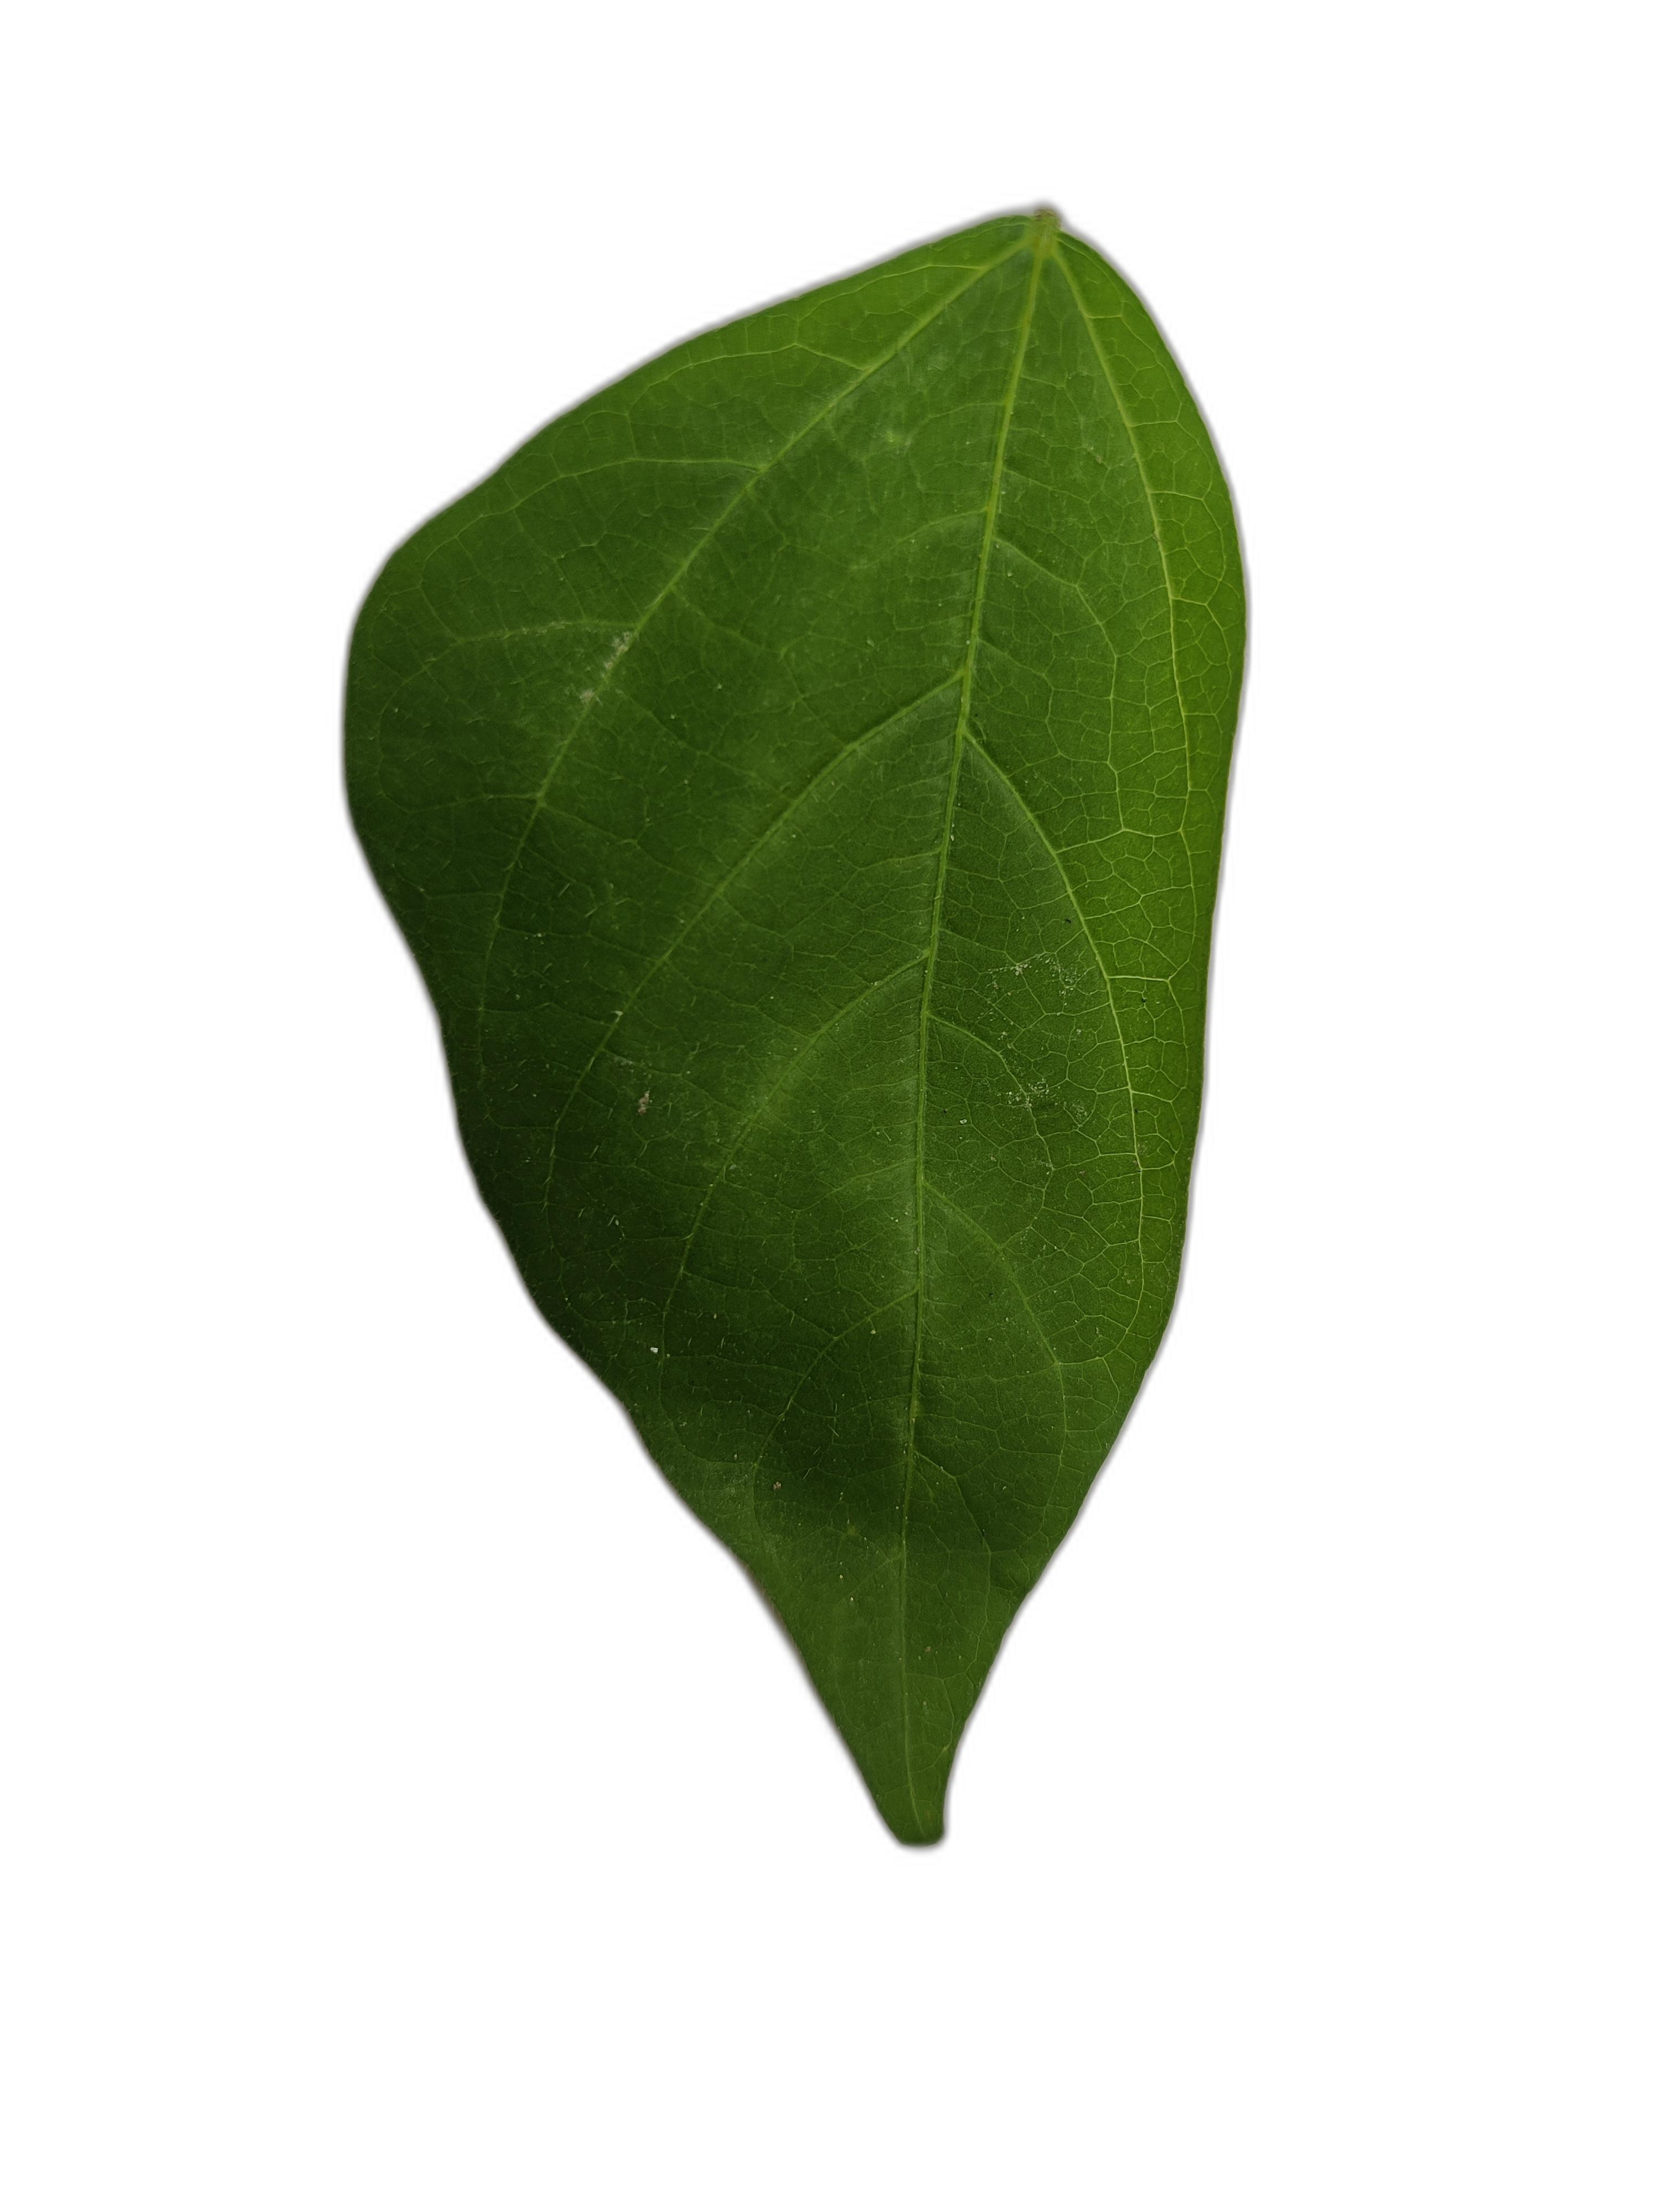
Label: Healthy